Jambon
Also known as:
de - German: Jambon
ga - Irish: Siamban
he - Hebrew: סיאמבן
zh - Chinese: 愛爾蘭酥皮火腿
Category: pastry (savoury pie)
Cuisine: Irish
Associated cuisines: Irish
Area: Ireland
Countries: Ireland
Region: Northern Europe

The dish is a square pastry filled with cheese and chunks of ham.

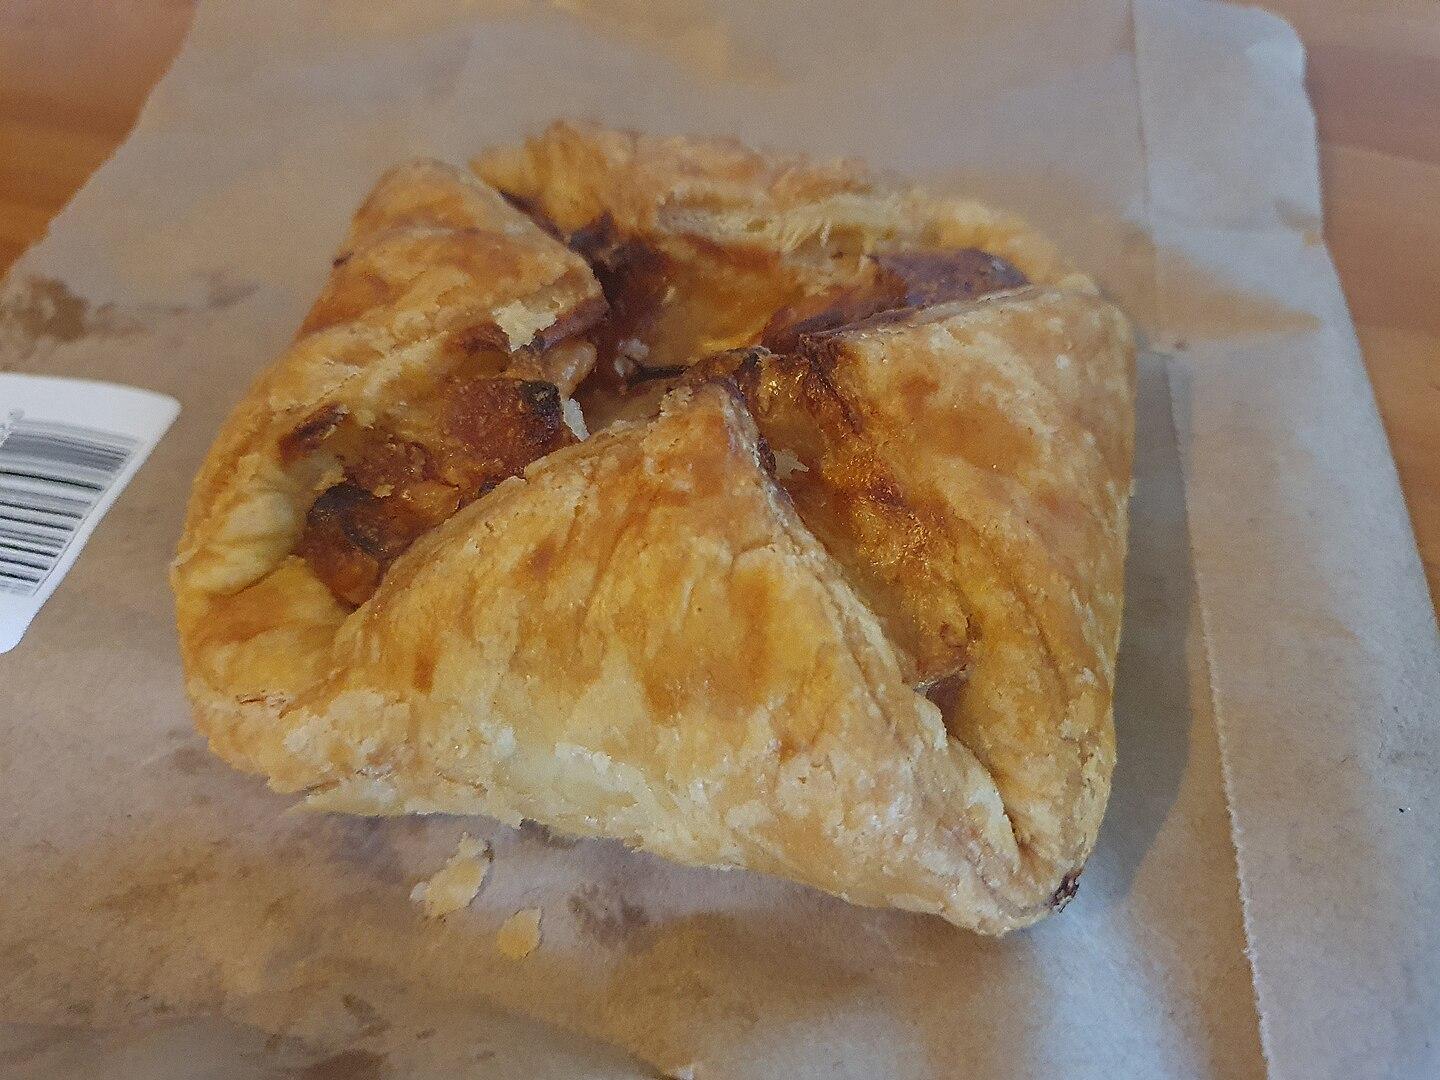